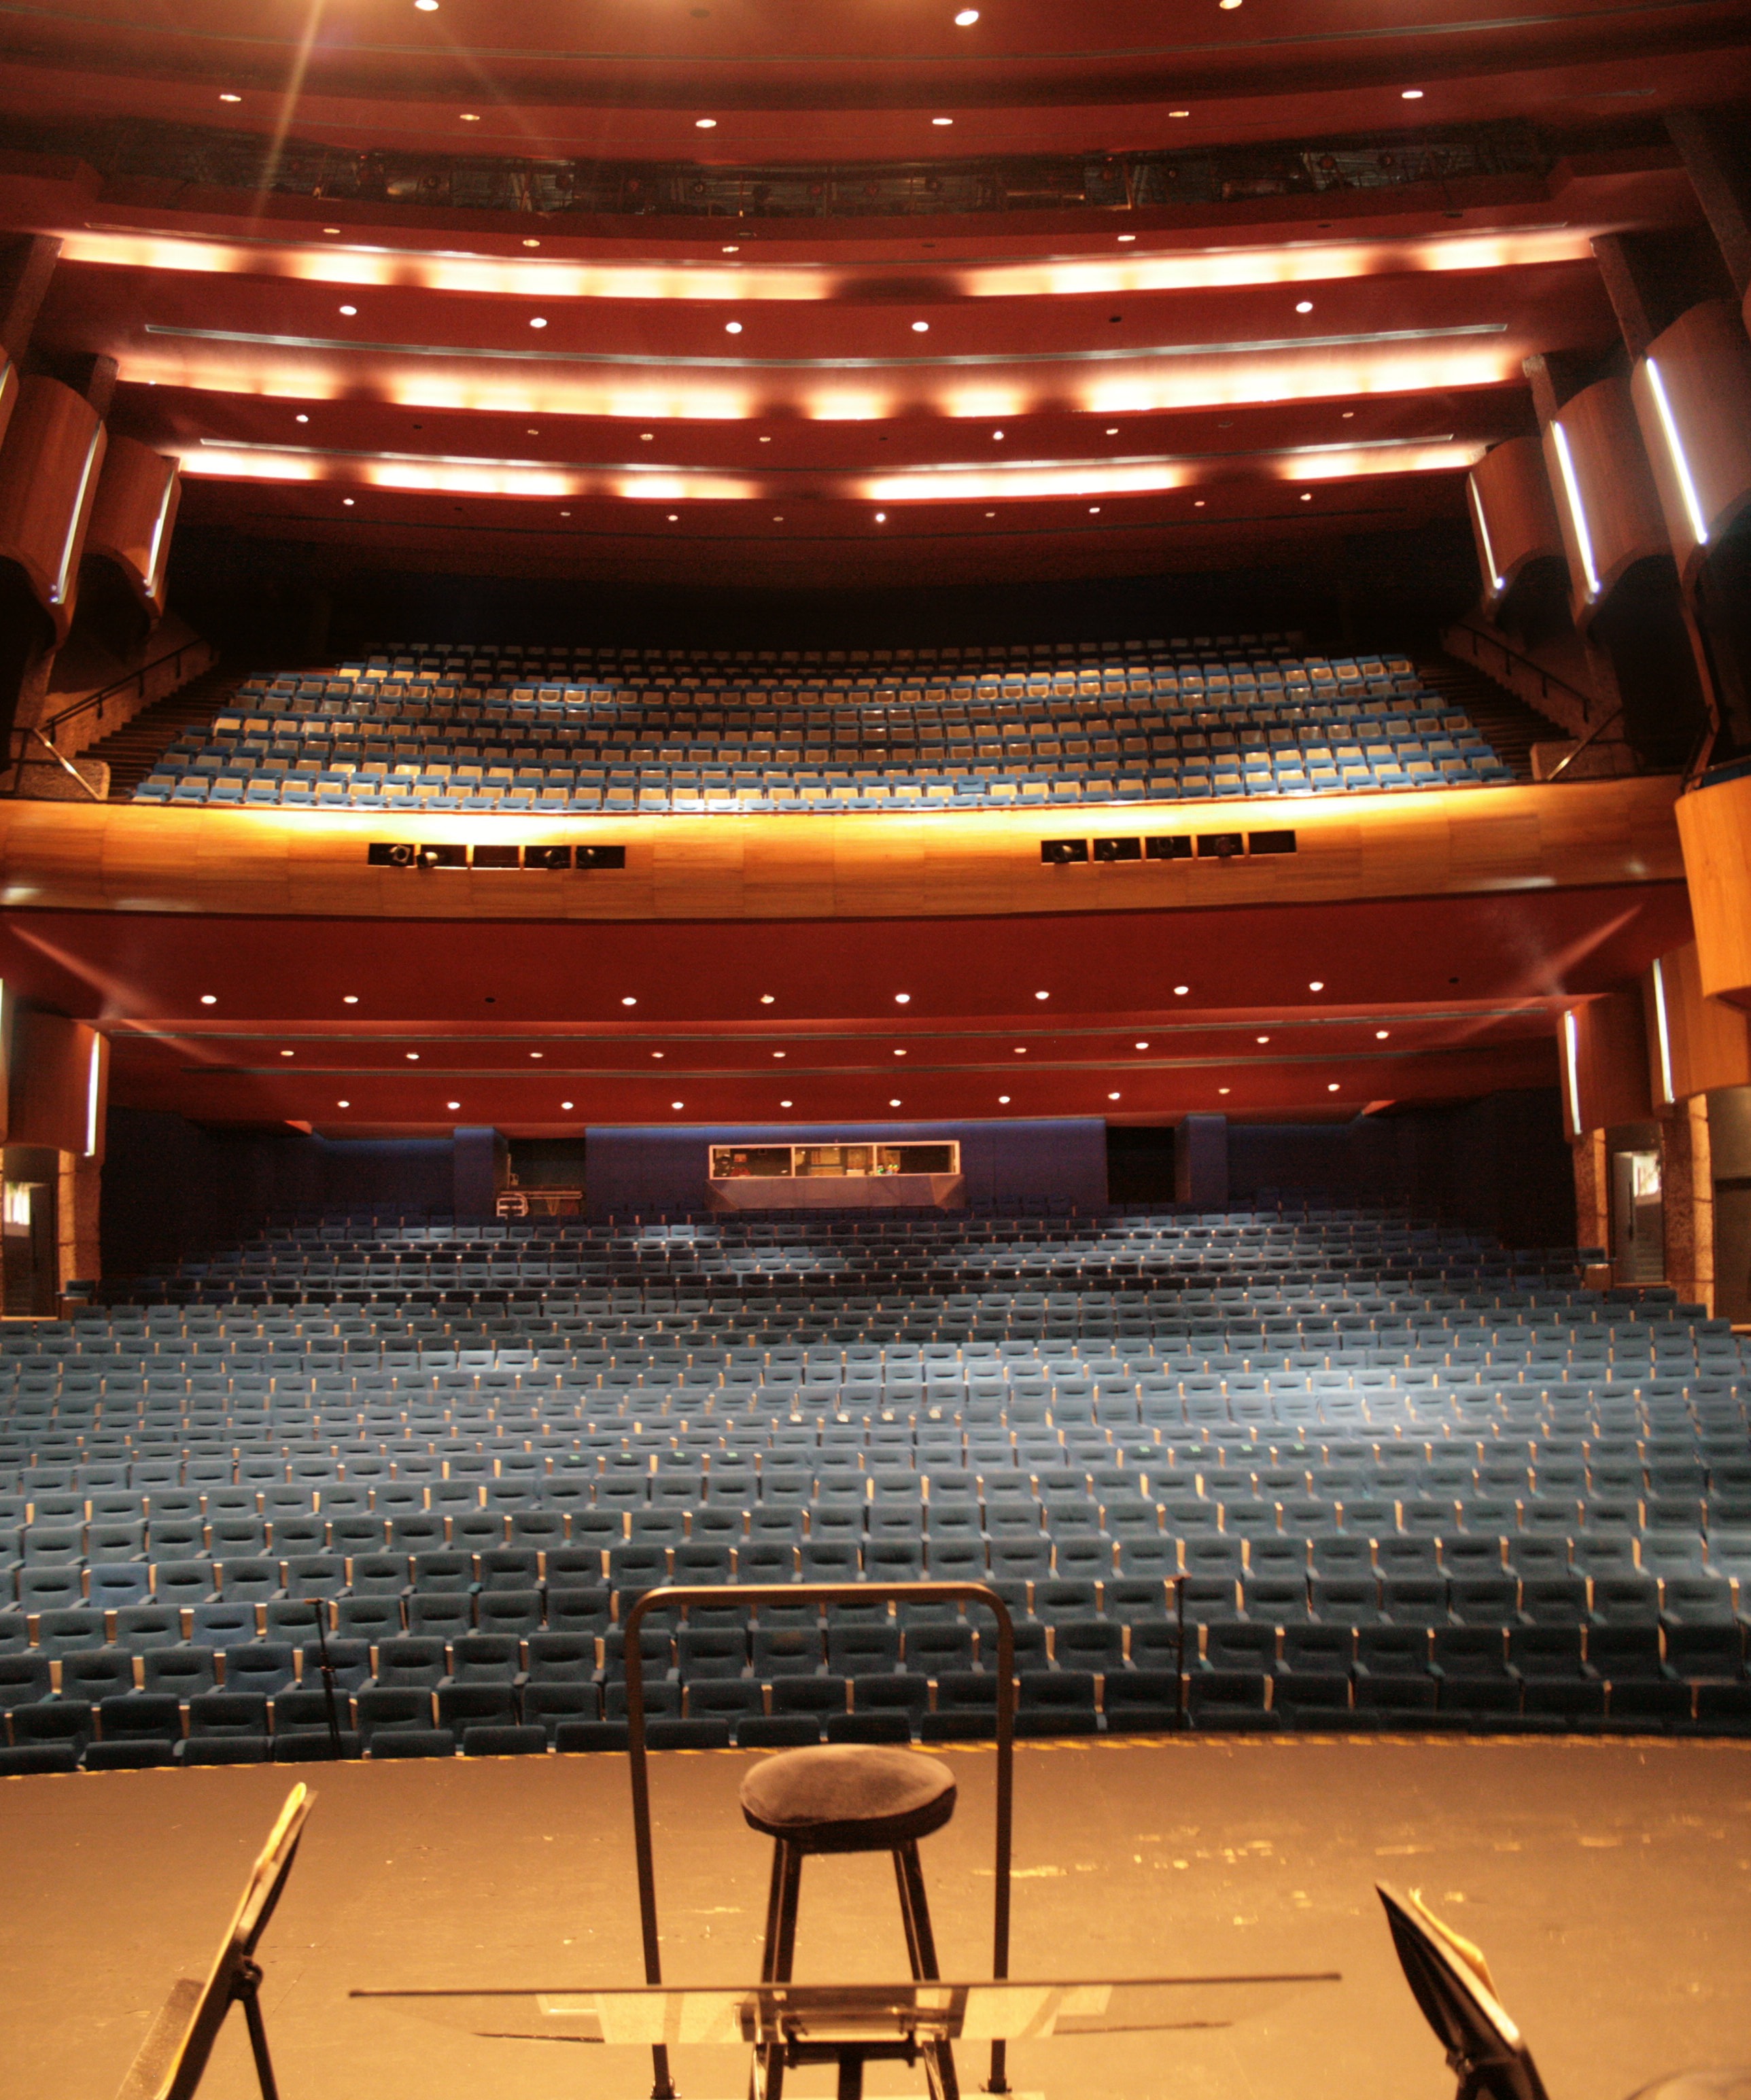
music, structure, auditorium, opera house, stadium, theatre, art, arena, stage, director, entertainment, scenario, performing arts, convention center, sport venue, music venue, performing arts center, teatro aguascalientes